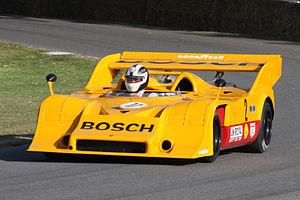
La Porsche 917/Can-Am est une voiture de course construite par Porsche spécifiquement pour les compétitions Can-Am auquel elle a participé aux éditions 1969, 1971, 1972 et 1973.
La Porsche 917 est une voiture de course du constructeur allemand Porsche. Elle s'est illustrée notamment aux 24 Heures du Mans 1970 et 1971.